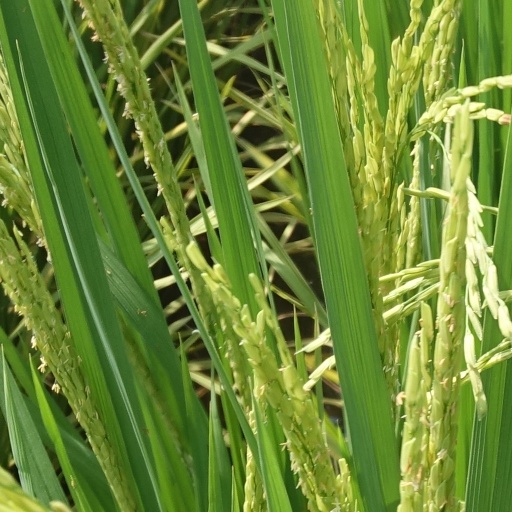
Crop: rice